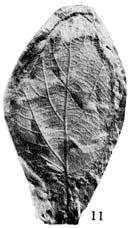
一个化石属于被子植物，其特征描述:叶椭圆形，长4.2厘米，宽2.5厘米，顶端钝尖，基部浅心形，稍不对称，叶缘锯齿状，叶柄保存1.1厘米，叶革质。叶脉掌状五出，掌状~羽状环结脉序，中主脉(middleprimaryveins)粗强，基部直伸，上部稍弯曲。间主脉(interveningprimaryveins)较粗级，与中脉夹角35°，伸向叶缘，形成环结。间主脉有5~6对外脉(outerveins)伸出，基部一对侧生脉细弱，其末端与外脉形成环结。自中主脉伸出4~5对侧脉，粗而明显，多少弯曲地伸向叶缘，并形成环结。侧脉有1~5对外脉伸向叶缘。所有侧主脉的外脉在叶缘处均形成环结，自其末端有一小脉伸入齿端。第三级脉(tertiaryveins)粗而明显，分叉或不分叉，近主脉者呈水平分布，逐渐变成垂直于侧脉分布，第四级脉(quaternaryveins)尚明显，形成多边形网。